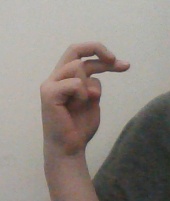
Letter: zay